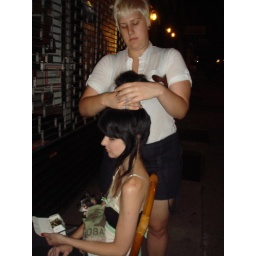
Hilary doing Carla's hair, Chloe in an AuH2Obama dog dress